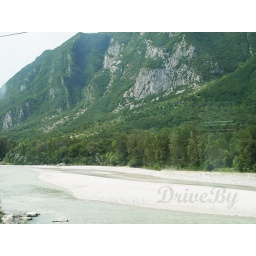
river by mountain